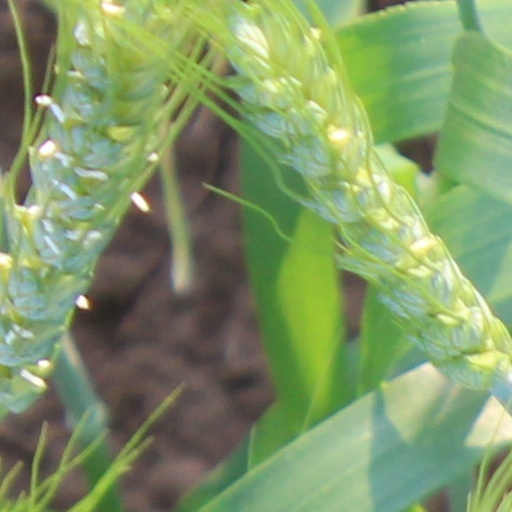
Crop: wheat